OSCA MT4

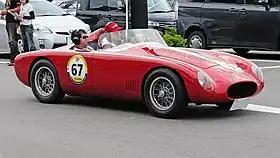
1955 OSCA MT4

The OSCA MT4, also spelled the O.S.C.A. MT4 or Osca MT4, is an Italian sports car prototype, designed, developed, and made by Officine Specializzata Costruzioni Automobili, between 1948 and 1956, but was raced and used in active competition until 1966.